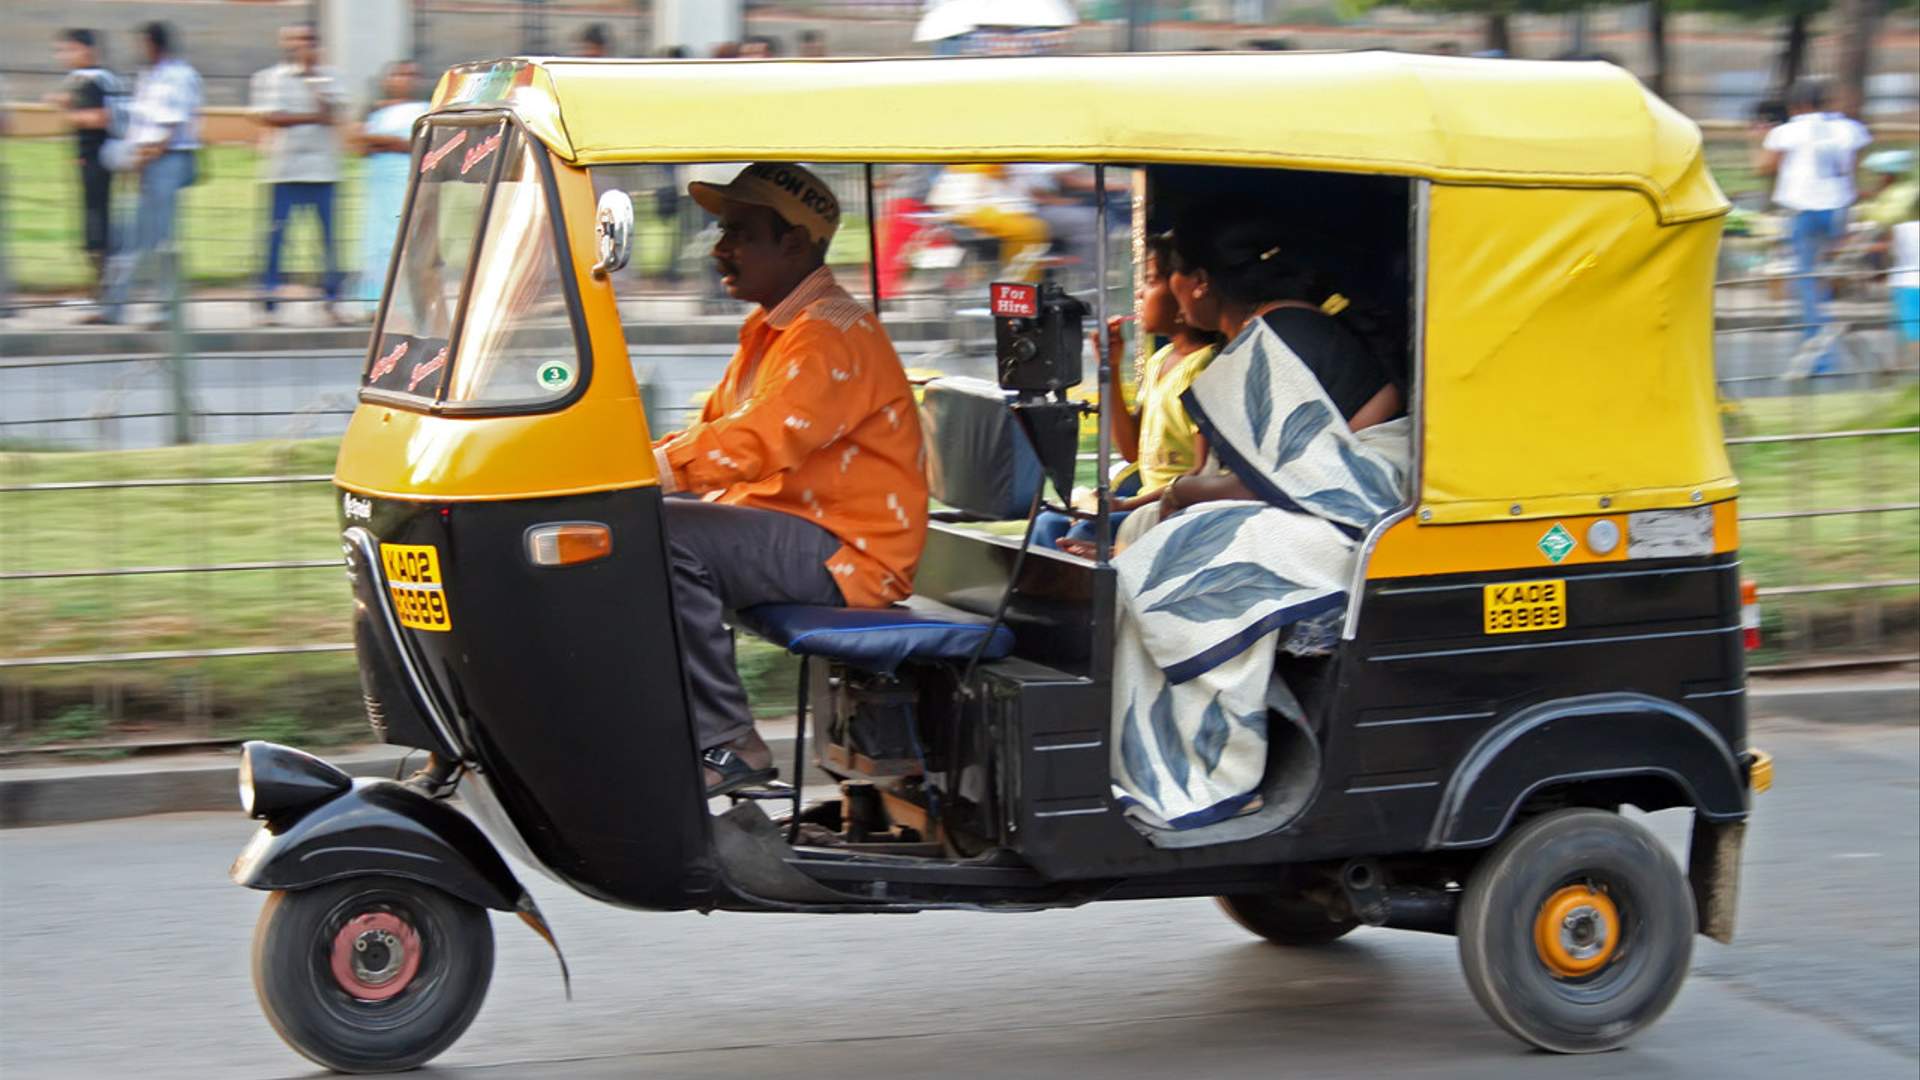
Vehicle type: Auto Rickshaws